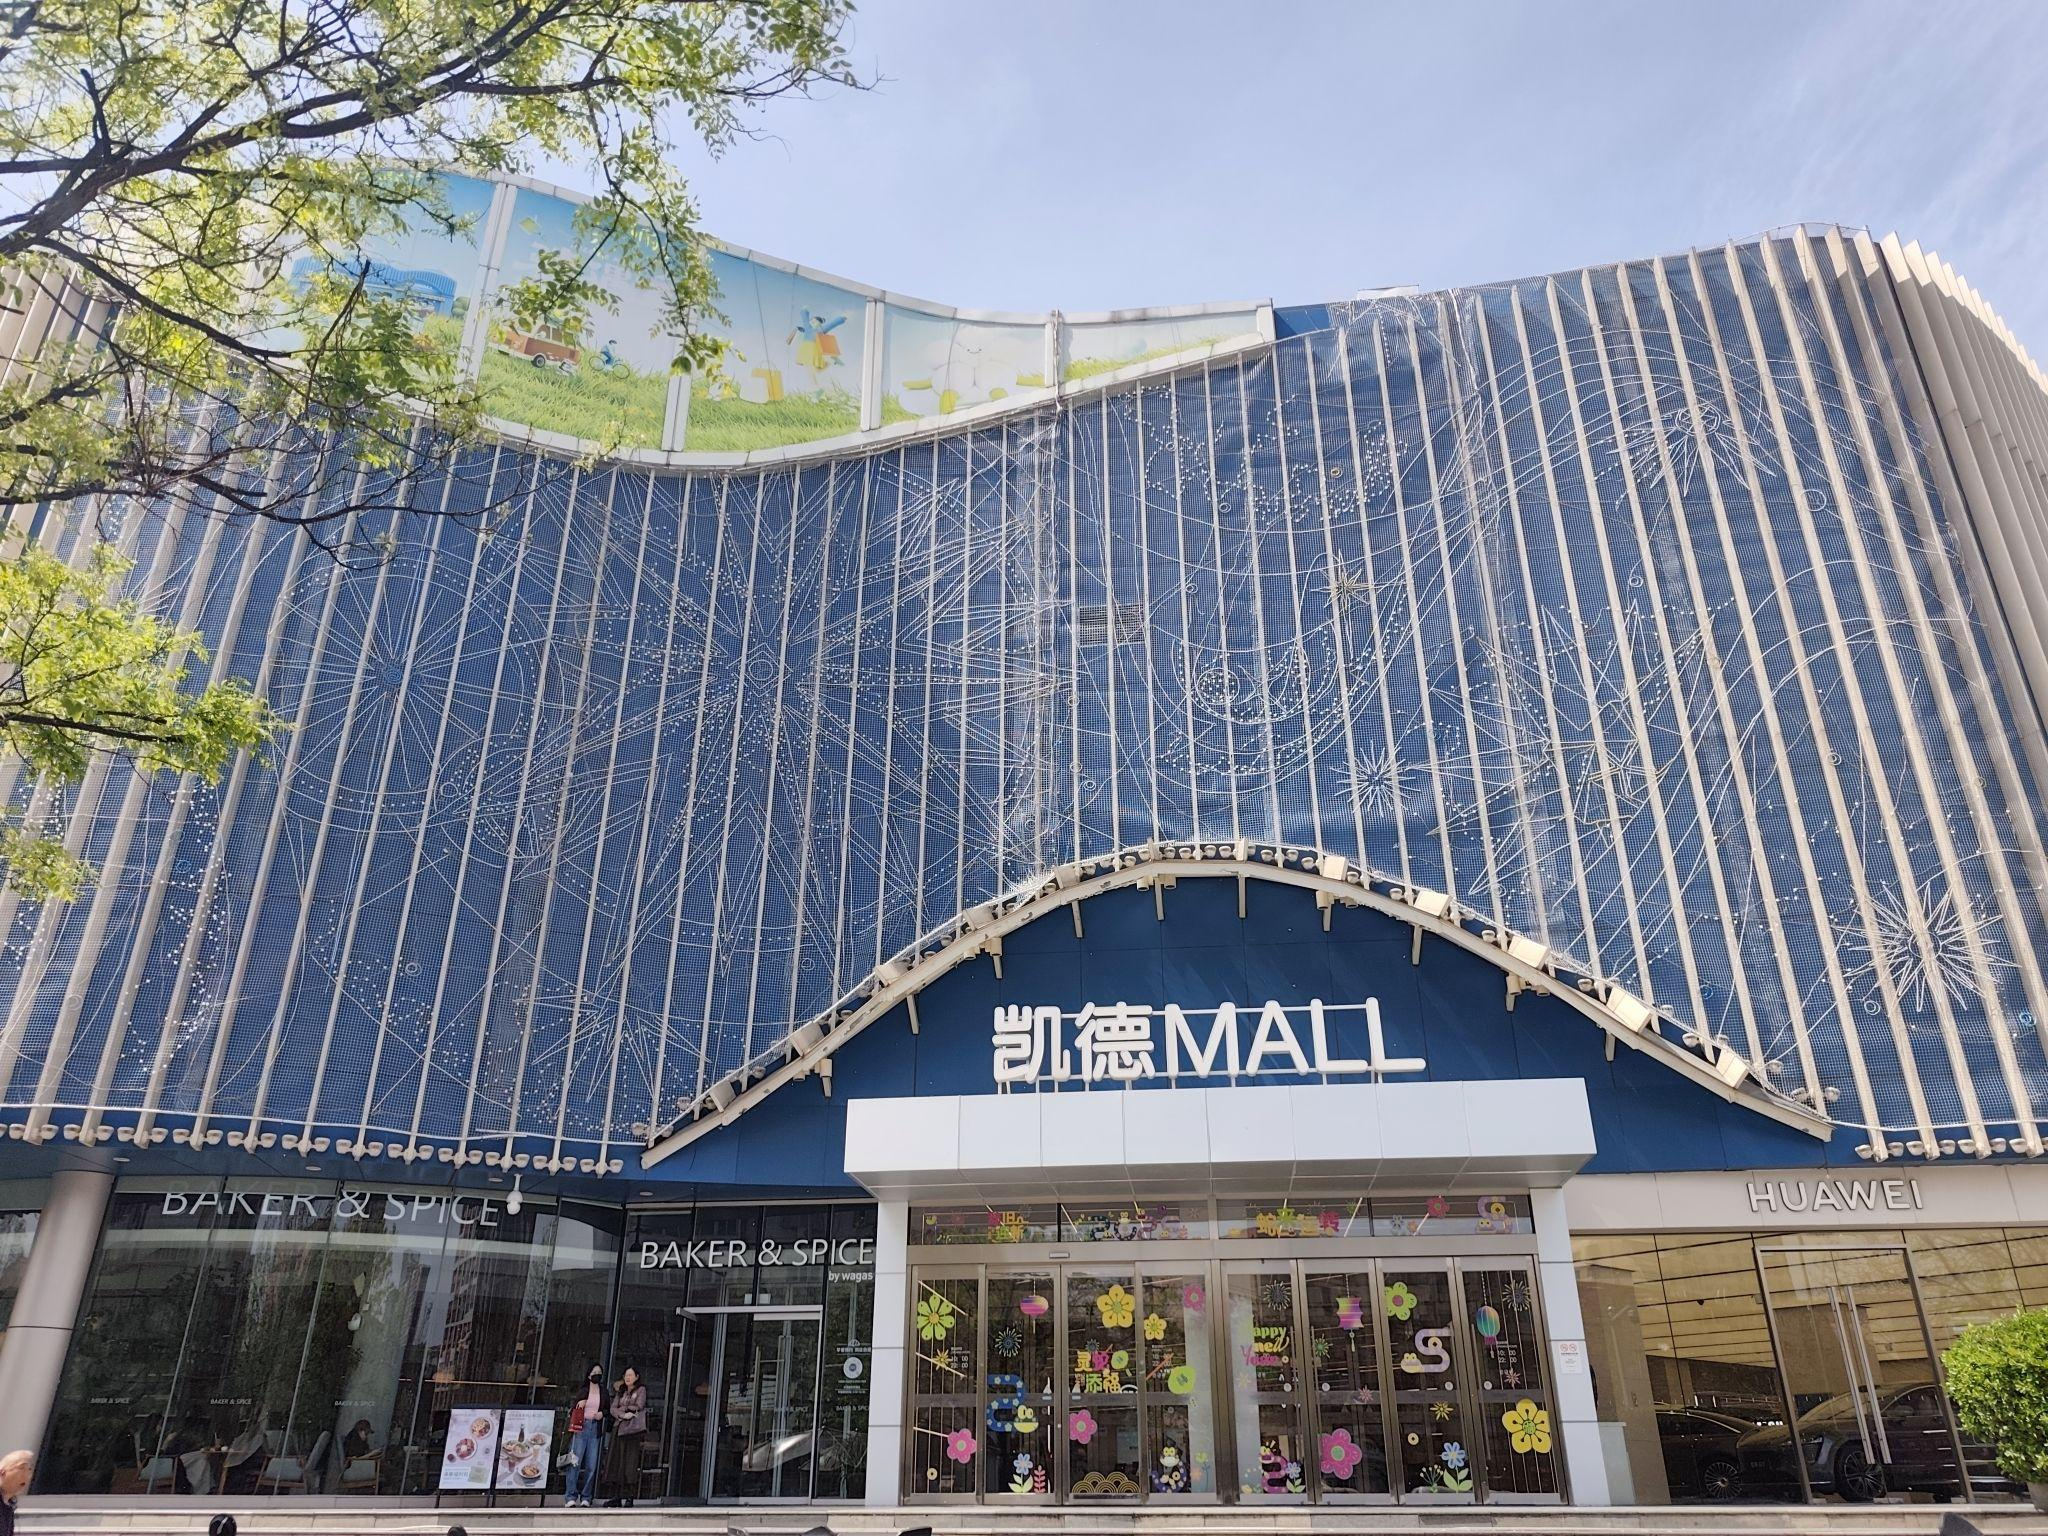
地标名称：凯德MALL(望京店)
所在城市：北京市·朝阳区